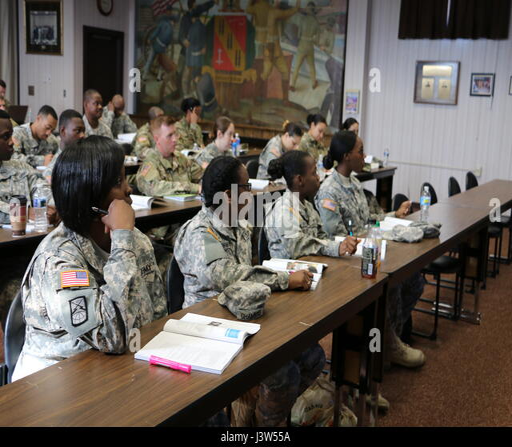
soldiers participate in order to obtain their